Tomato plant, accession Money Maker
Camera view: horizontal (90 deg, fisheye); turntable rotation: 30 degrees
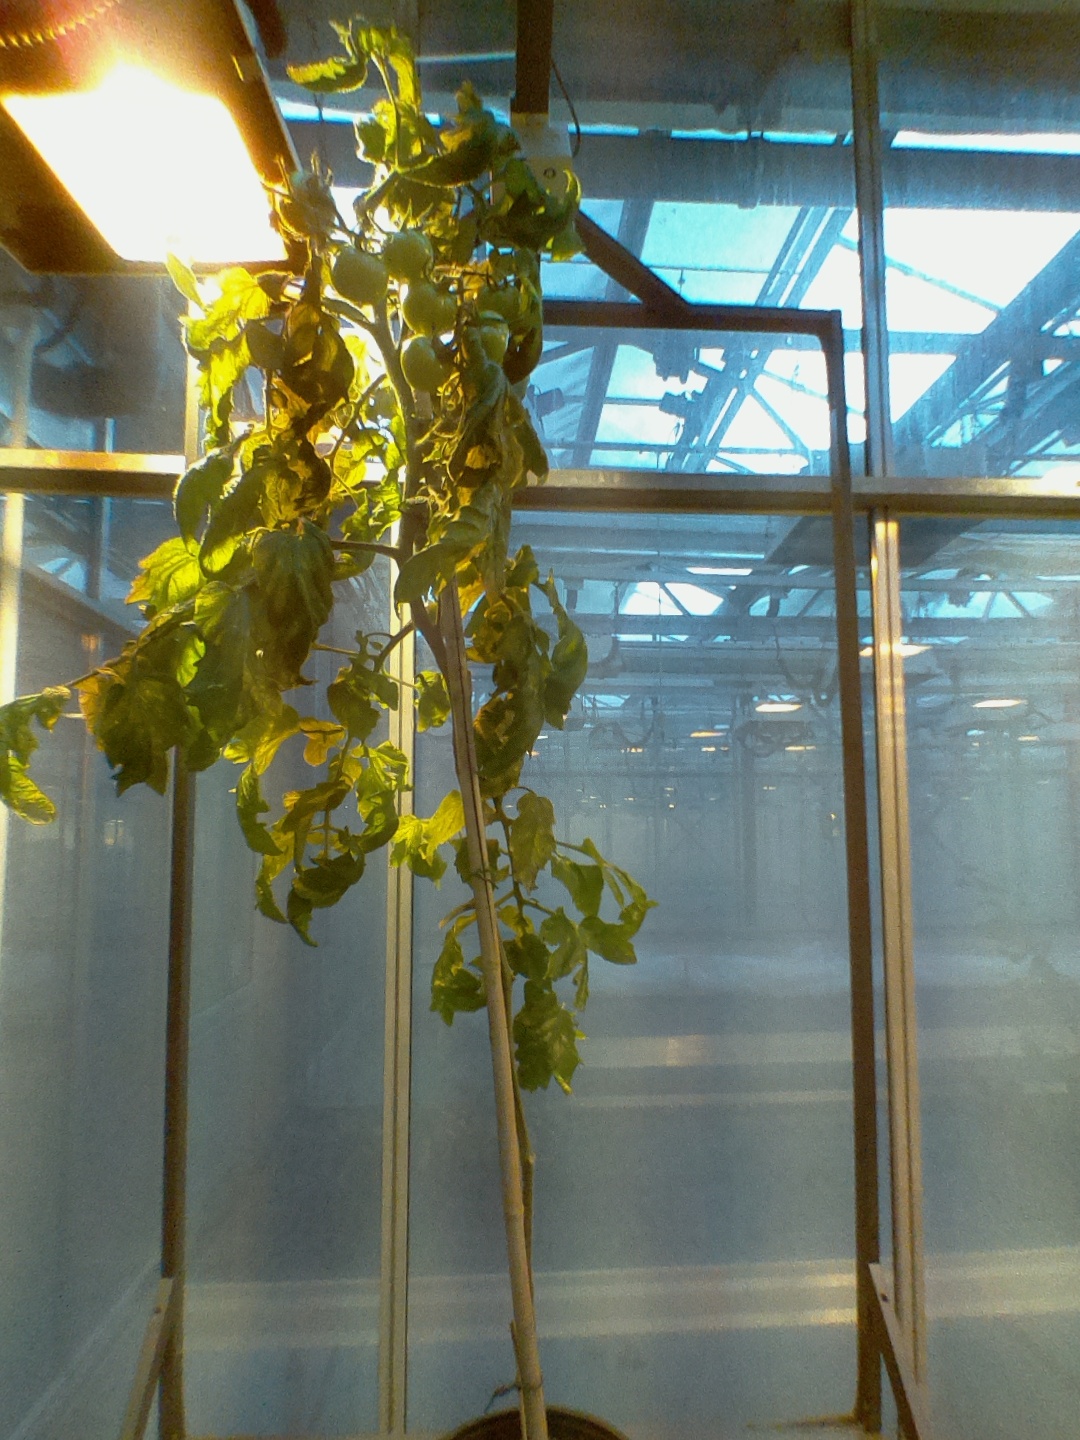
BBCH growth stage 76: 60%-70% of final fruit size